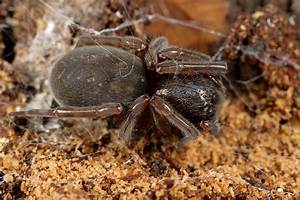
Label: ragno